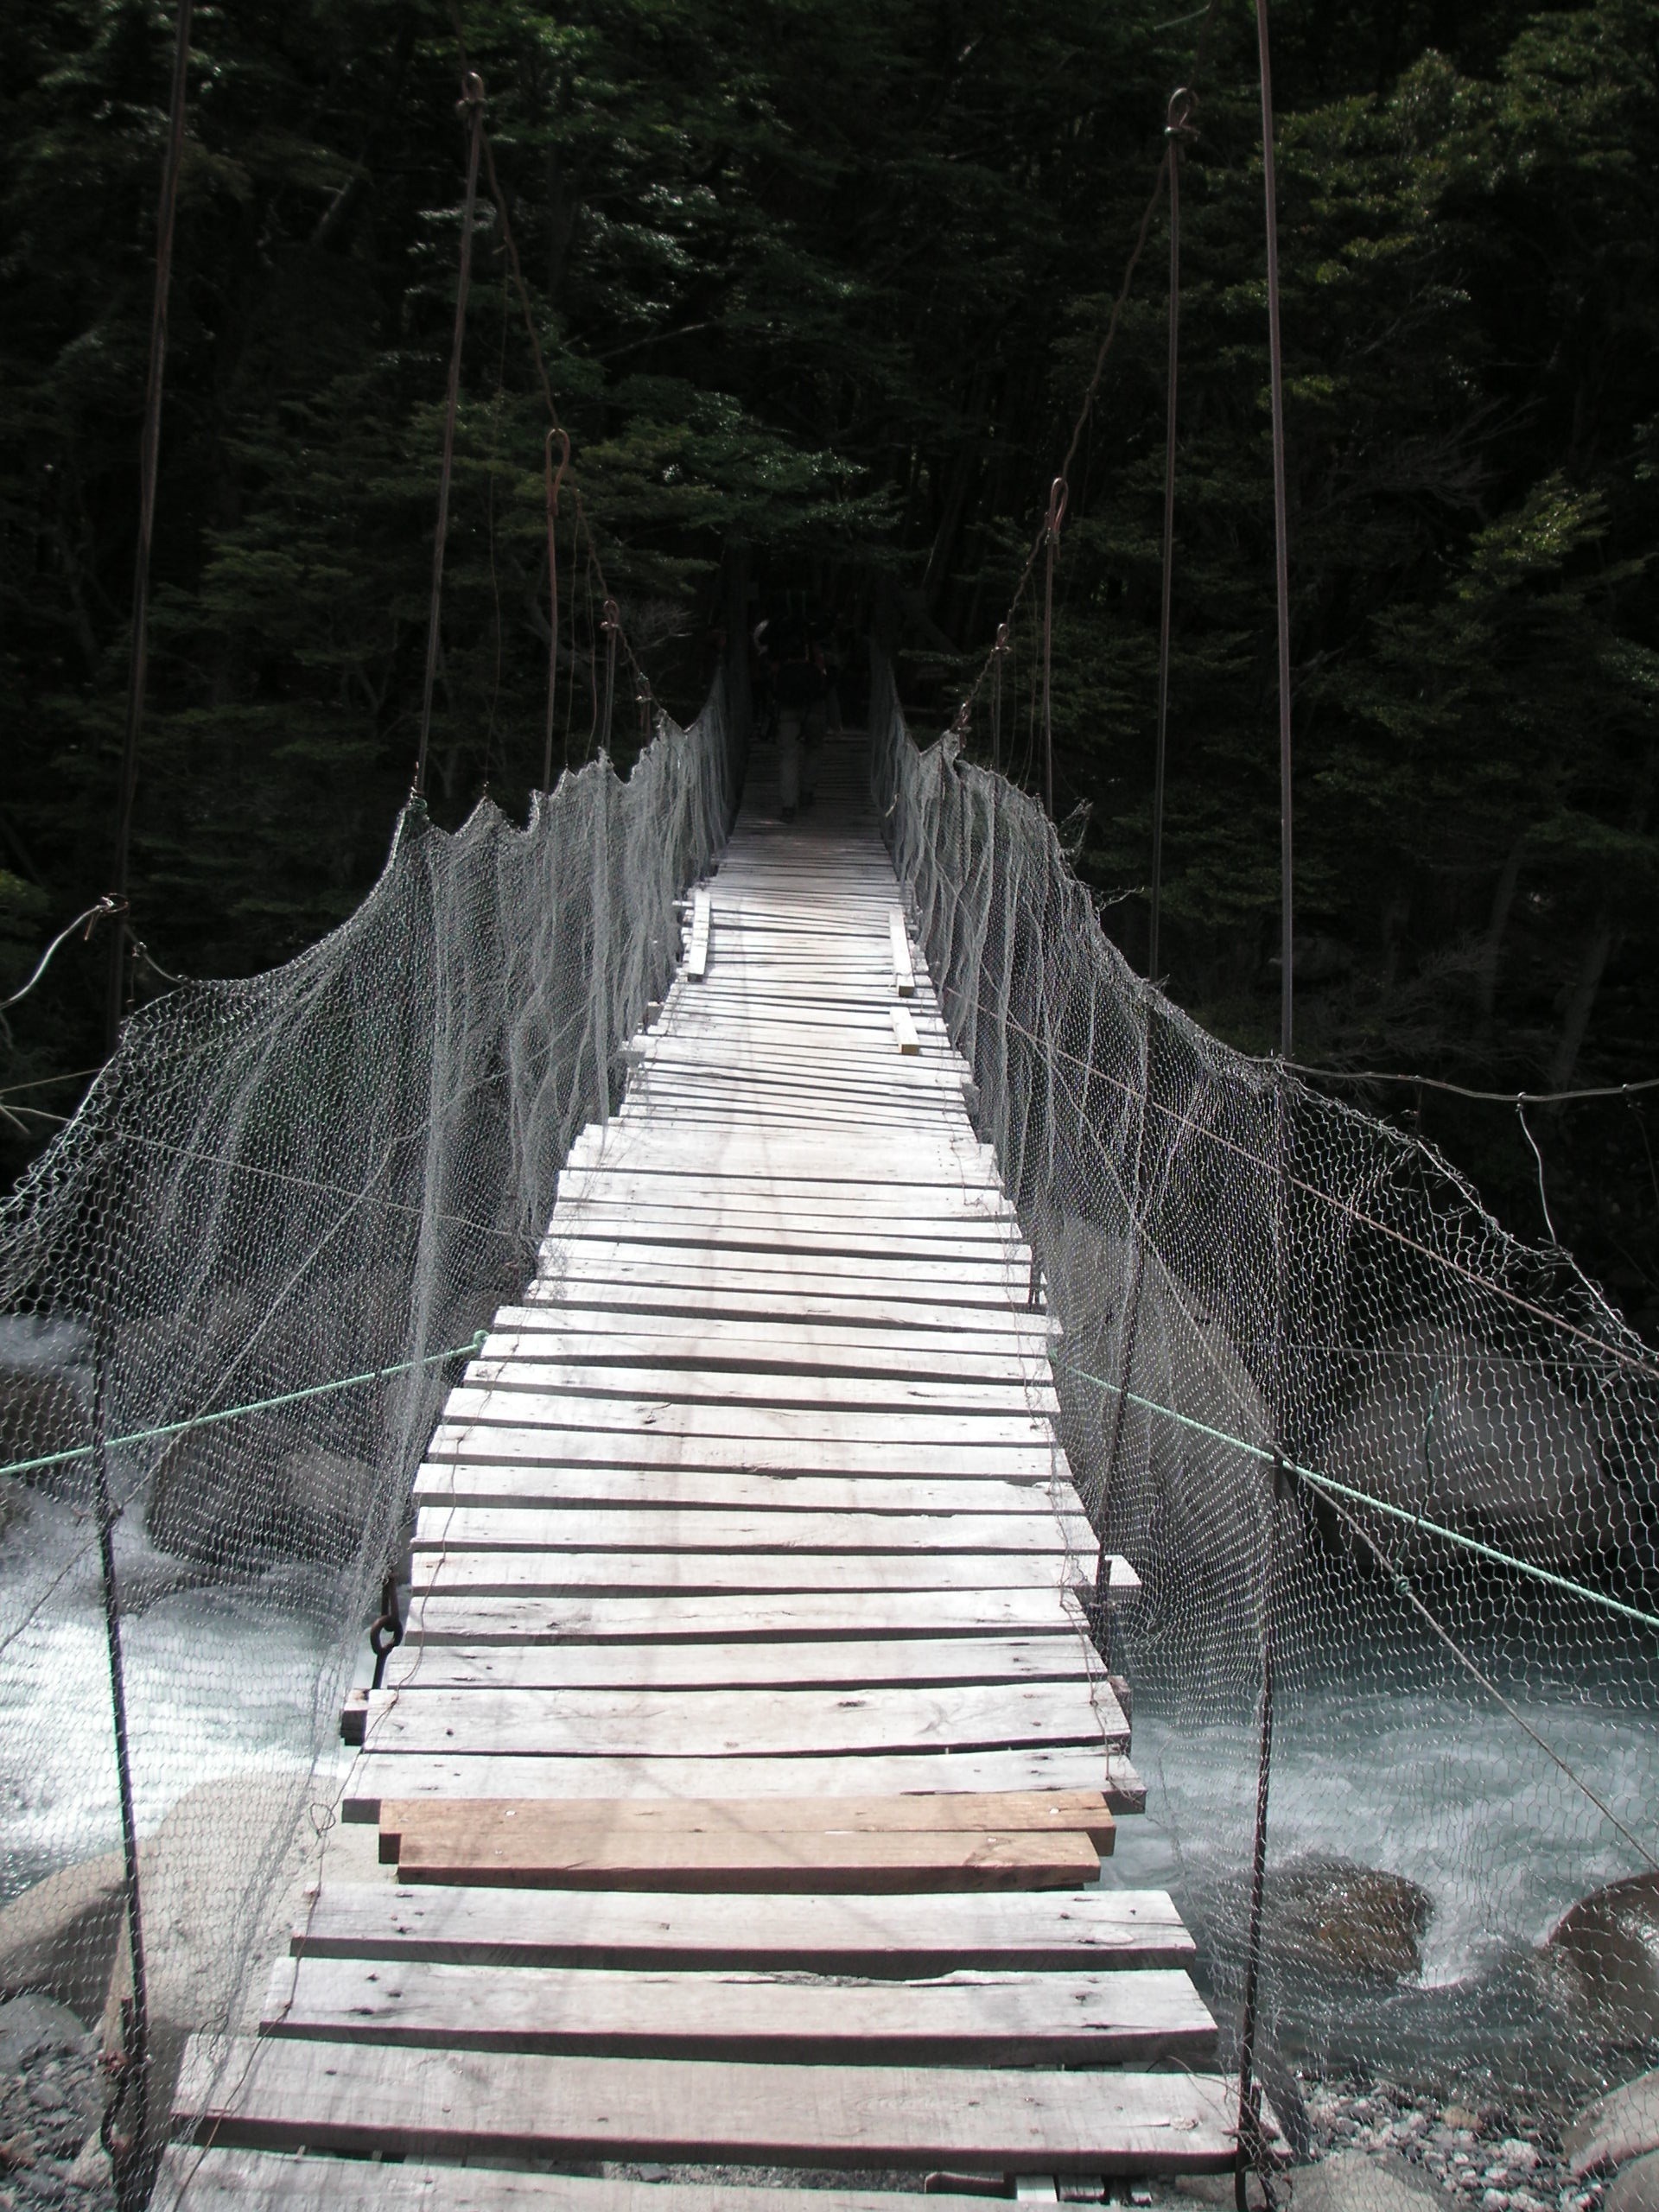
winter, hiking, bridge, sunlight, river, suspension bridge, reflection, chile, nonbuilding structure